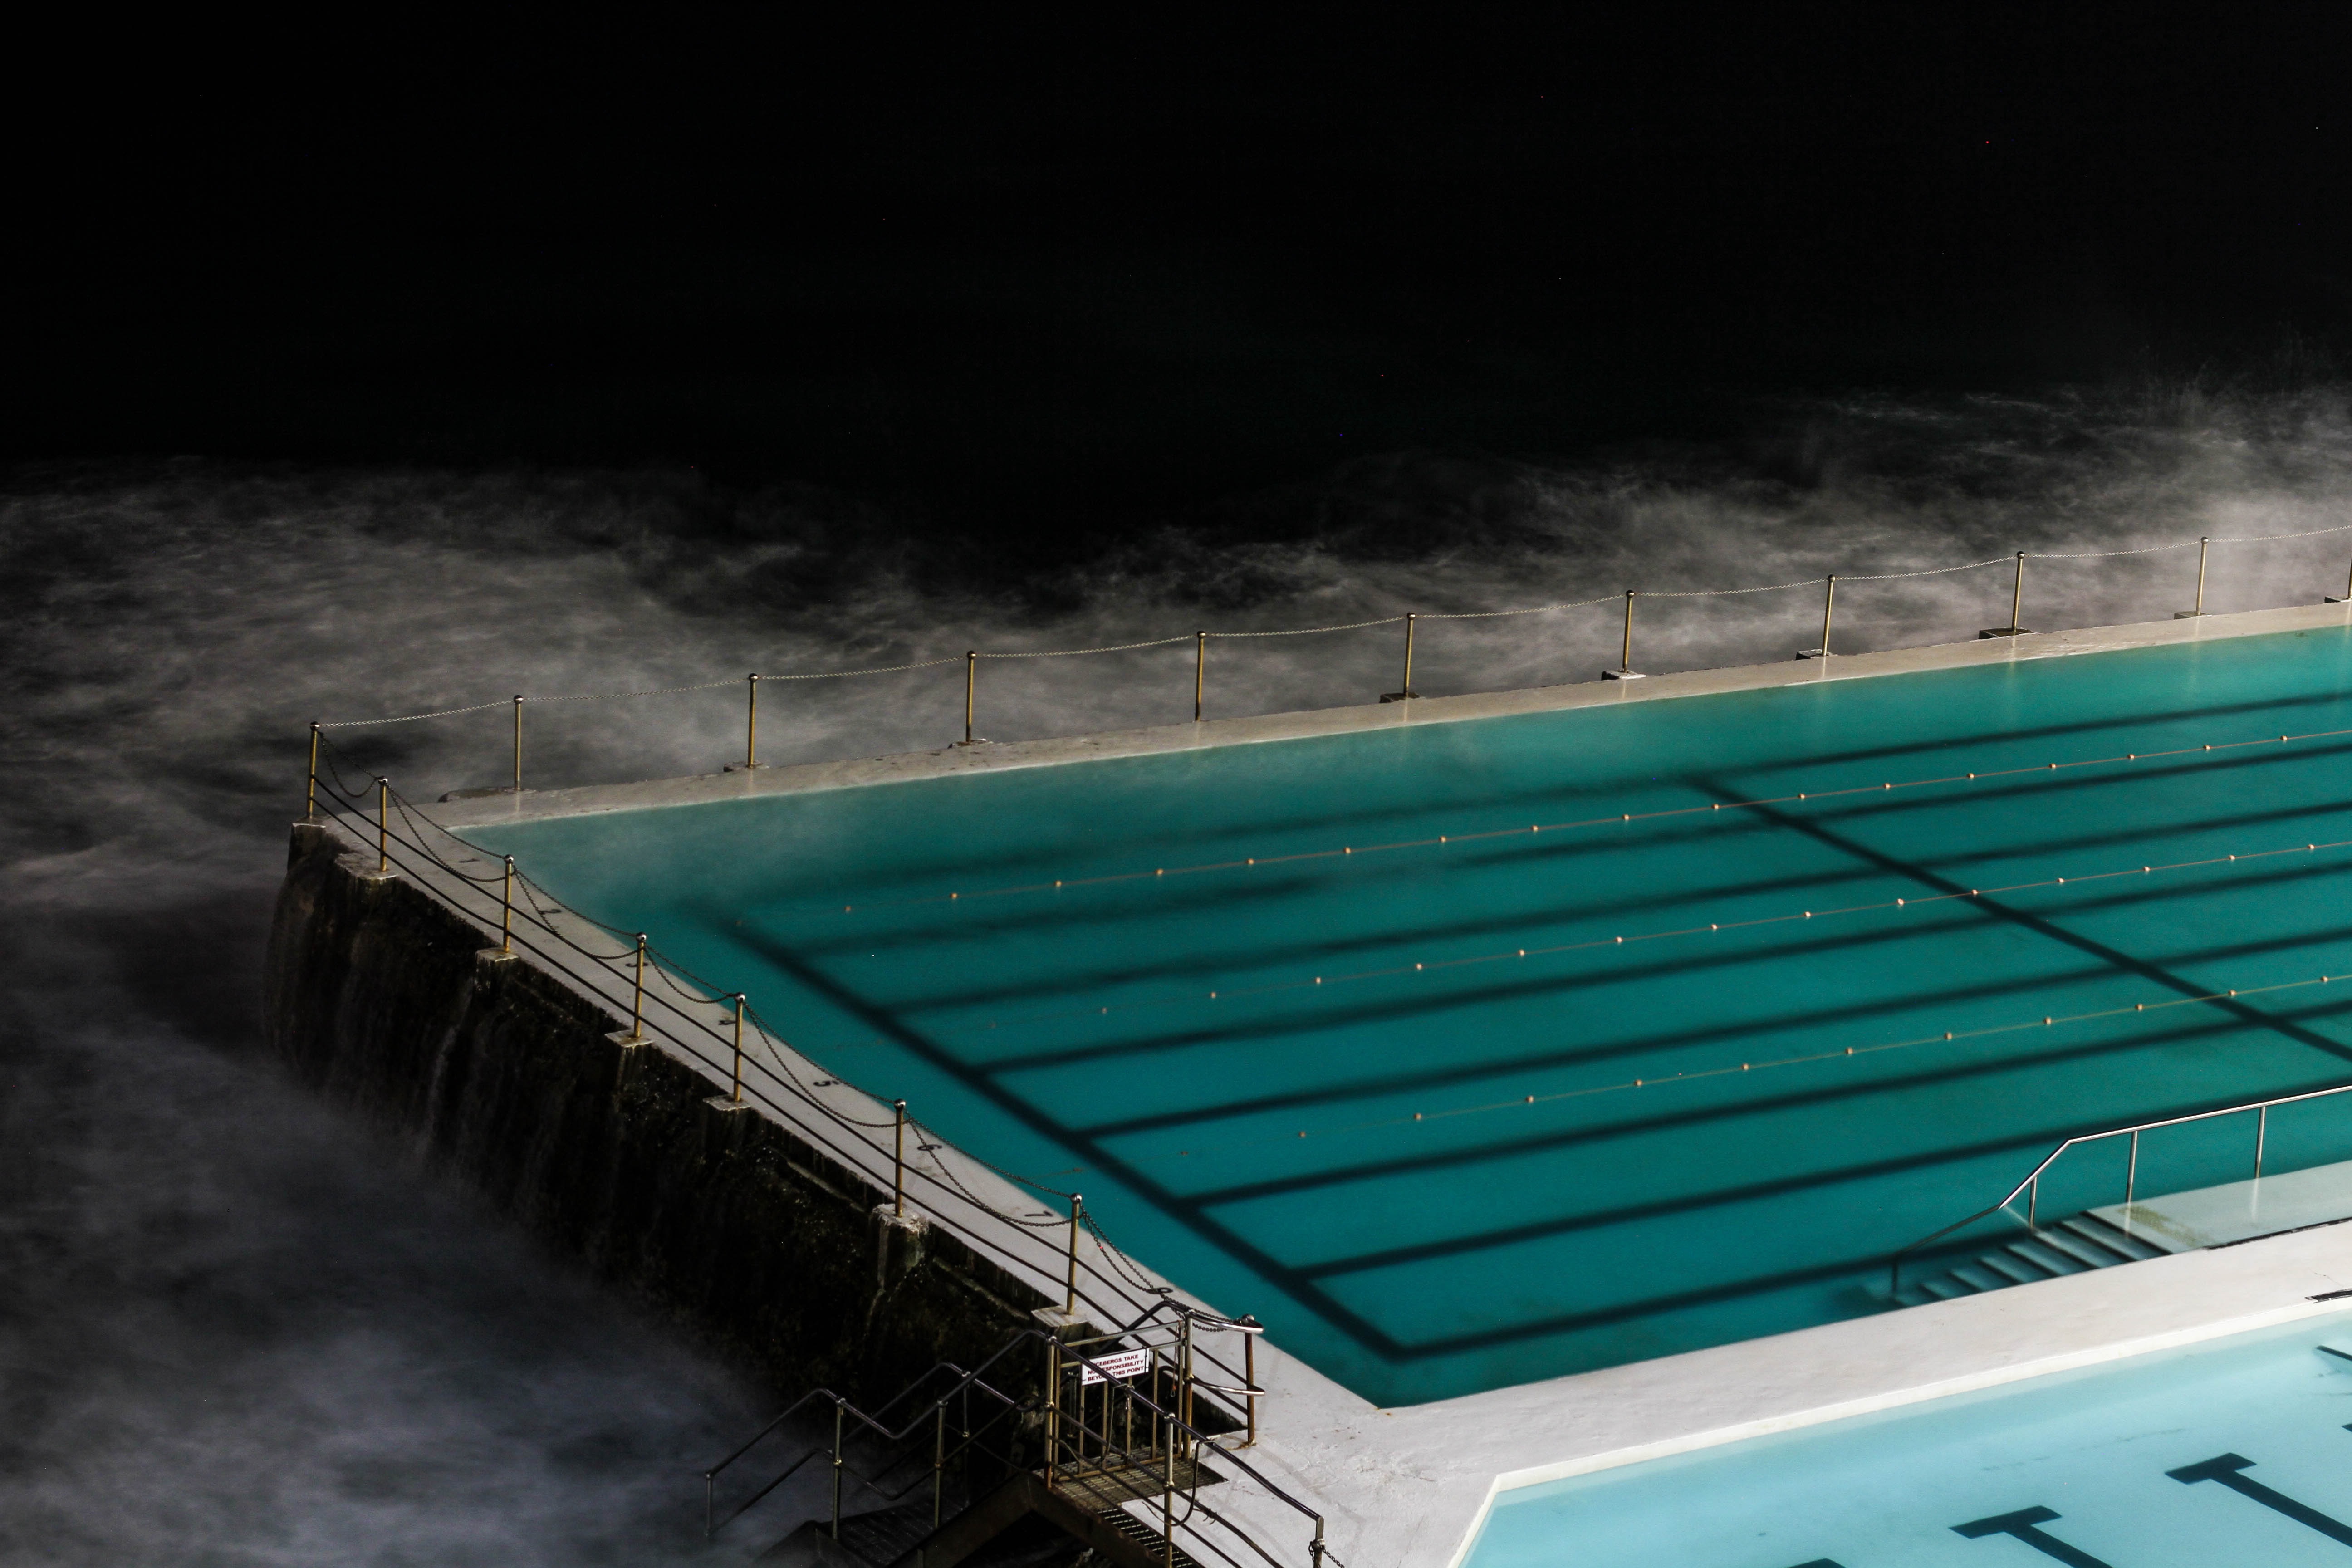
sea, water, outdoor, light, wave, dark, pool, reflection, vehicle, splash, swimming pool, watercraft rowing